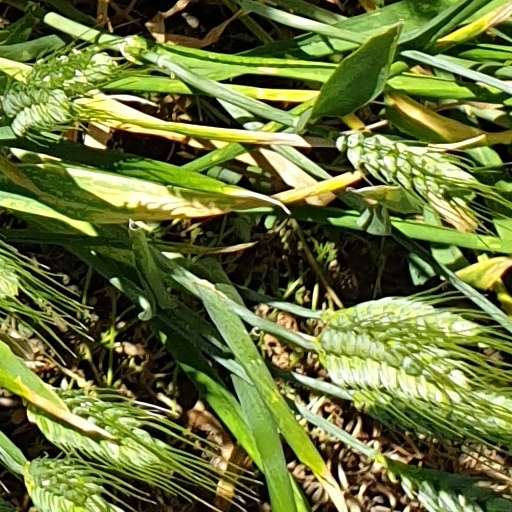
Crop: wheat